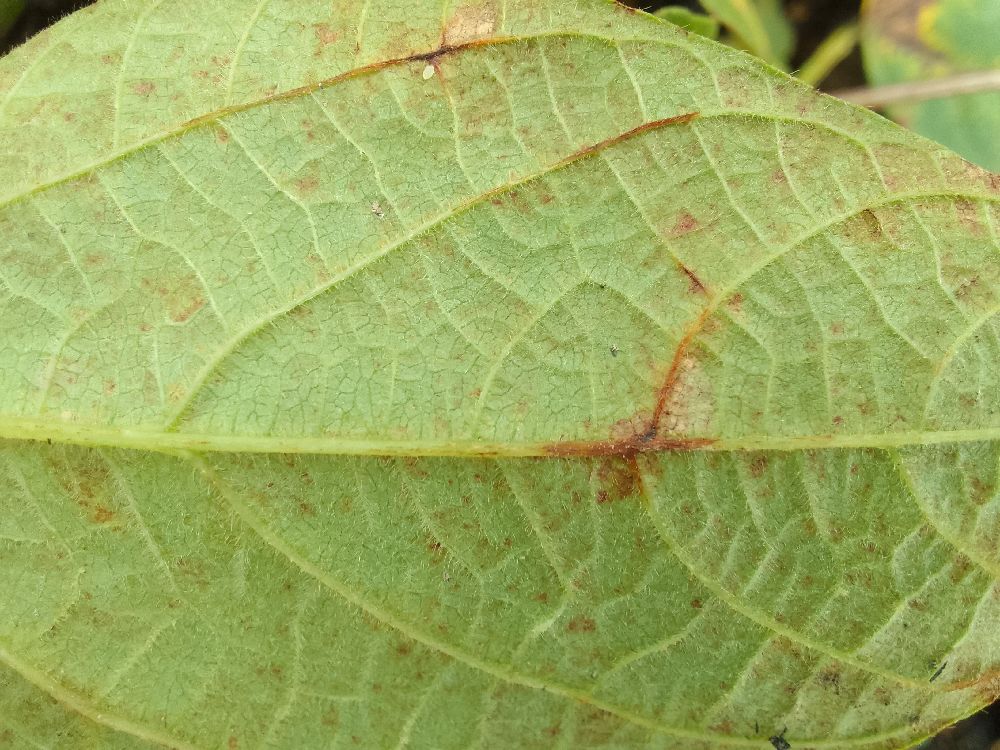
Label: anthracnose